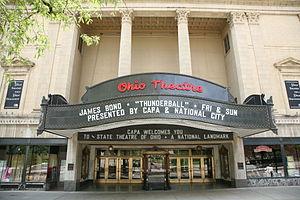
L'Ohio Theatre est une salle de spectacle de Columbus dans l'Ohio, aux États-Unis.